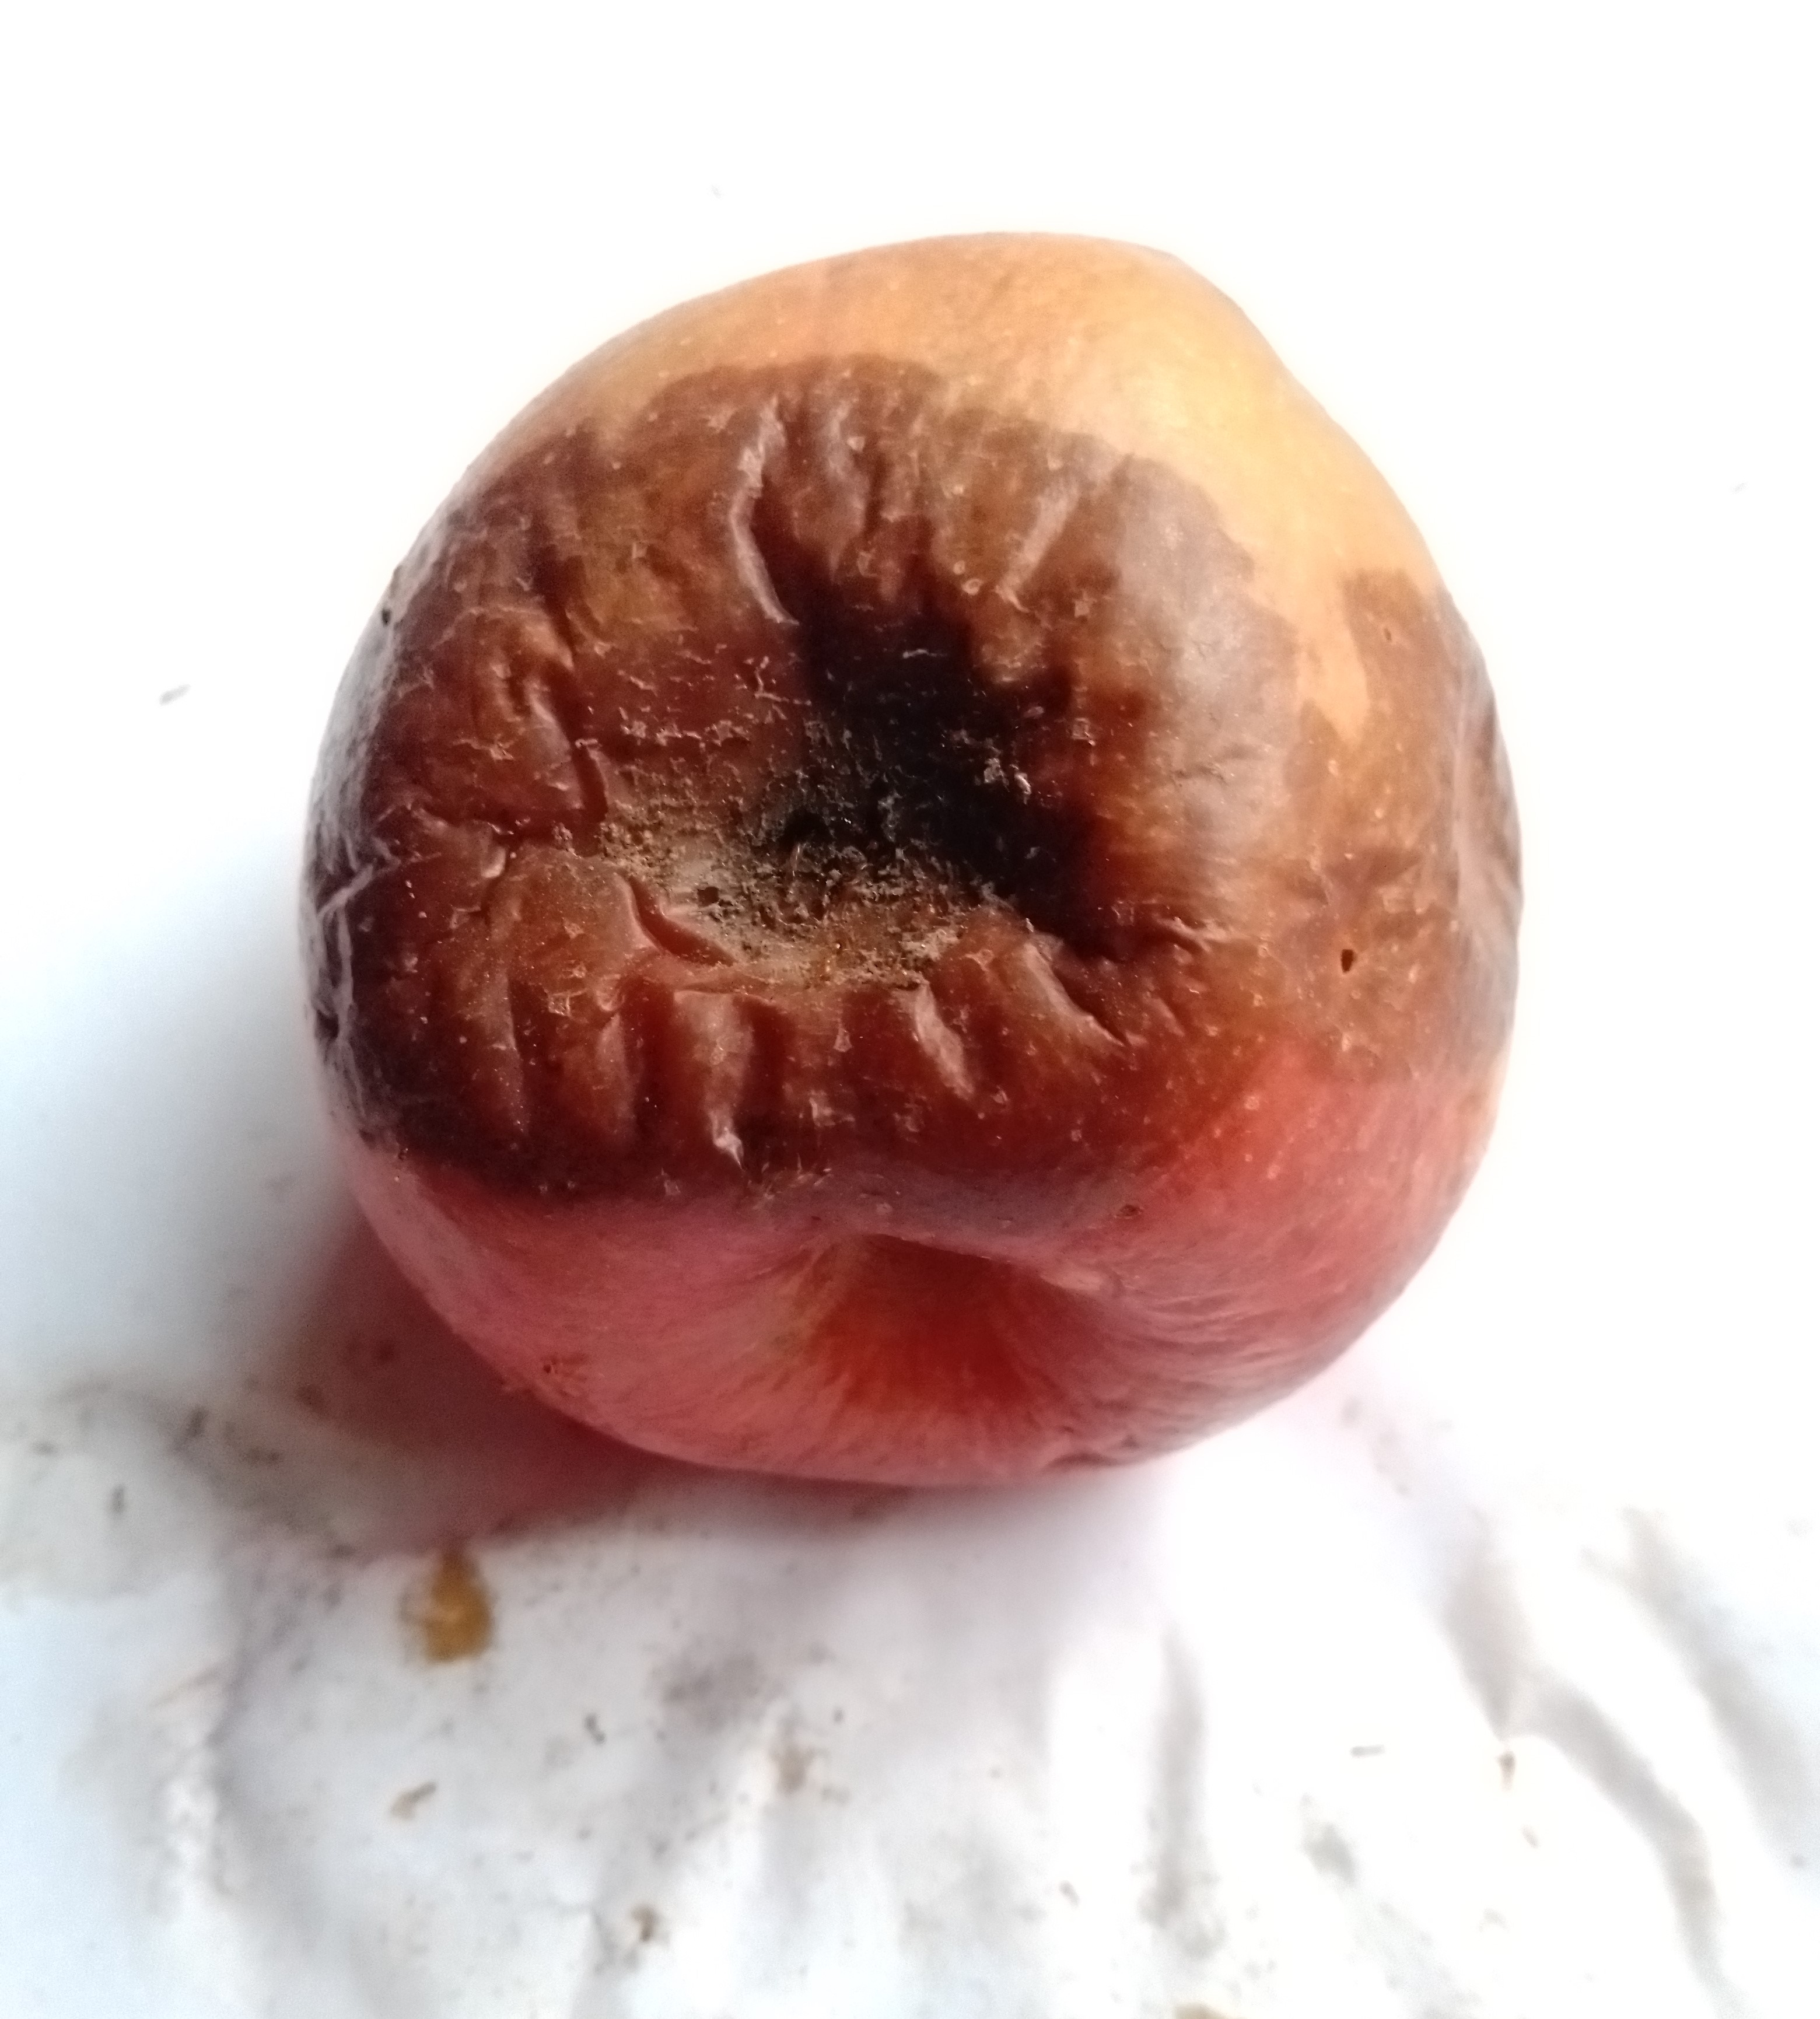
Fruit: apple
Condition: rotten